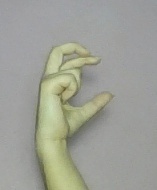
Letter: thal